Okahandja

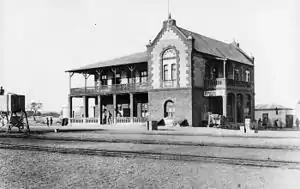
Okahandja Railway Station, 1902

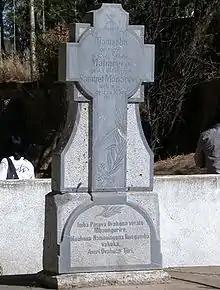
Monument to Herero Chiefs: Gravestone of Tjamuaha, Maharero, and Samuel Maharero

Okahandja Railway Station, situated on the Windhoek—Swakopmund line, was built in 1902 during Imperial Germany's colonial rule of German South West Africa. Today it belongs to the Trans-Namib railway network.